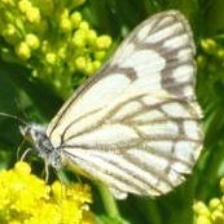
Species: PINE WHITE
Butterfly family (ImageNet category): cabbage_butterfly